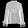
Label: Shirt